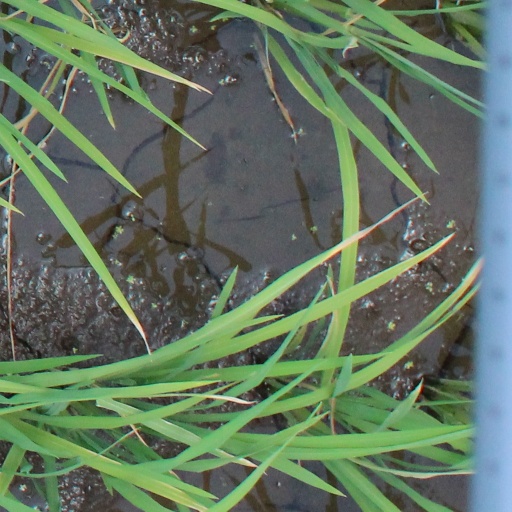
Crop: rice